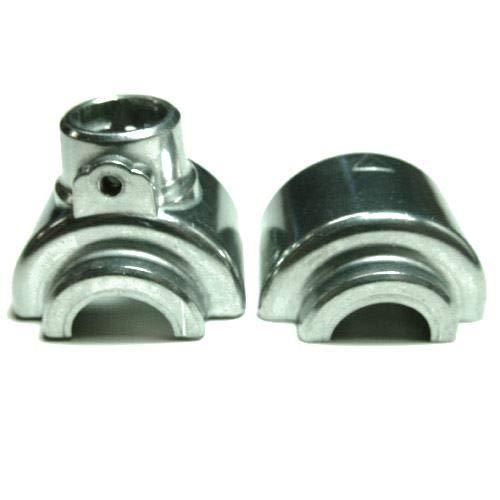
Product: CEN Racing Ckr0205 Aluminum Differential Gear Box
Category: Toys & Games | Hobbies | Remote & App Controlled Vehicles & Parts | Remote & App Controlled Vehicle Parts
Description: Manufactured from high quality materials and designed for long lasting performance.
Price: $19.17
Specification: ProductDimensions:4x4.1x1.5inches|ItemWeight:1.92ounces|ShippingWeight:1.92ounces(Viewshippingratesandpolicies)|ASIN:B07CNF2SX4|Itemmodelnumber:CEGCKR0205|Manufacturerrecommendedage:16-16years